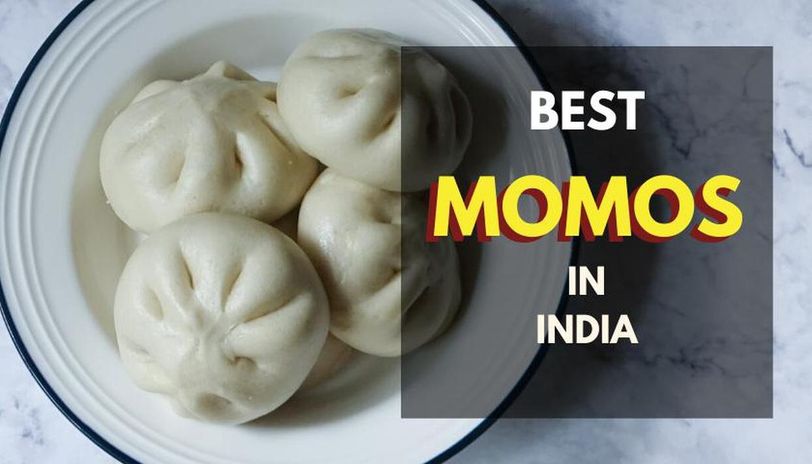
Dish: momos